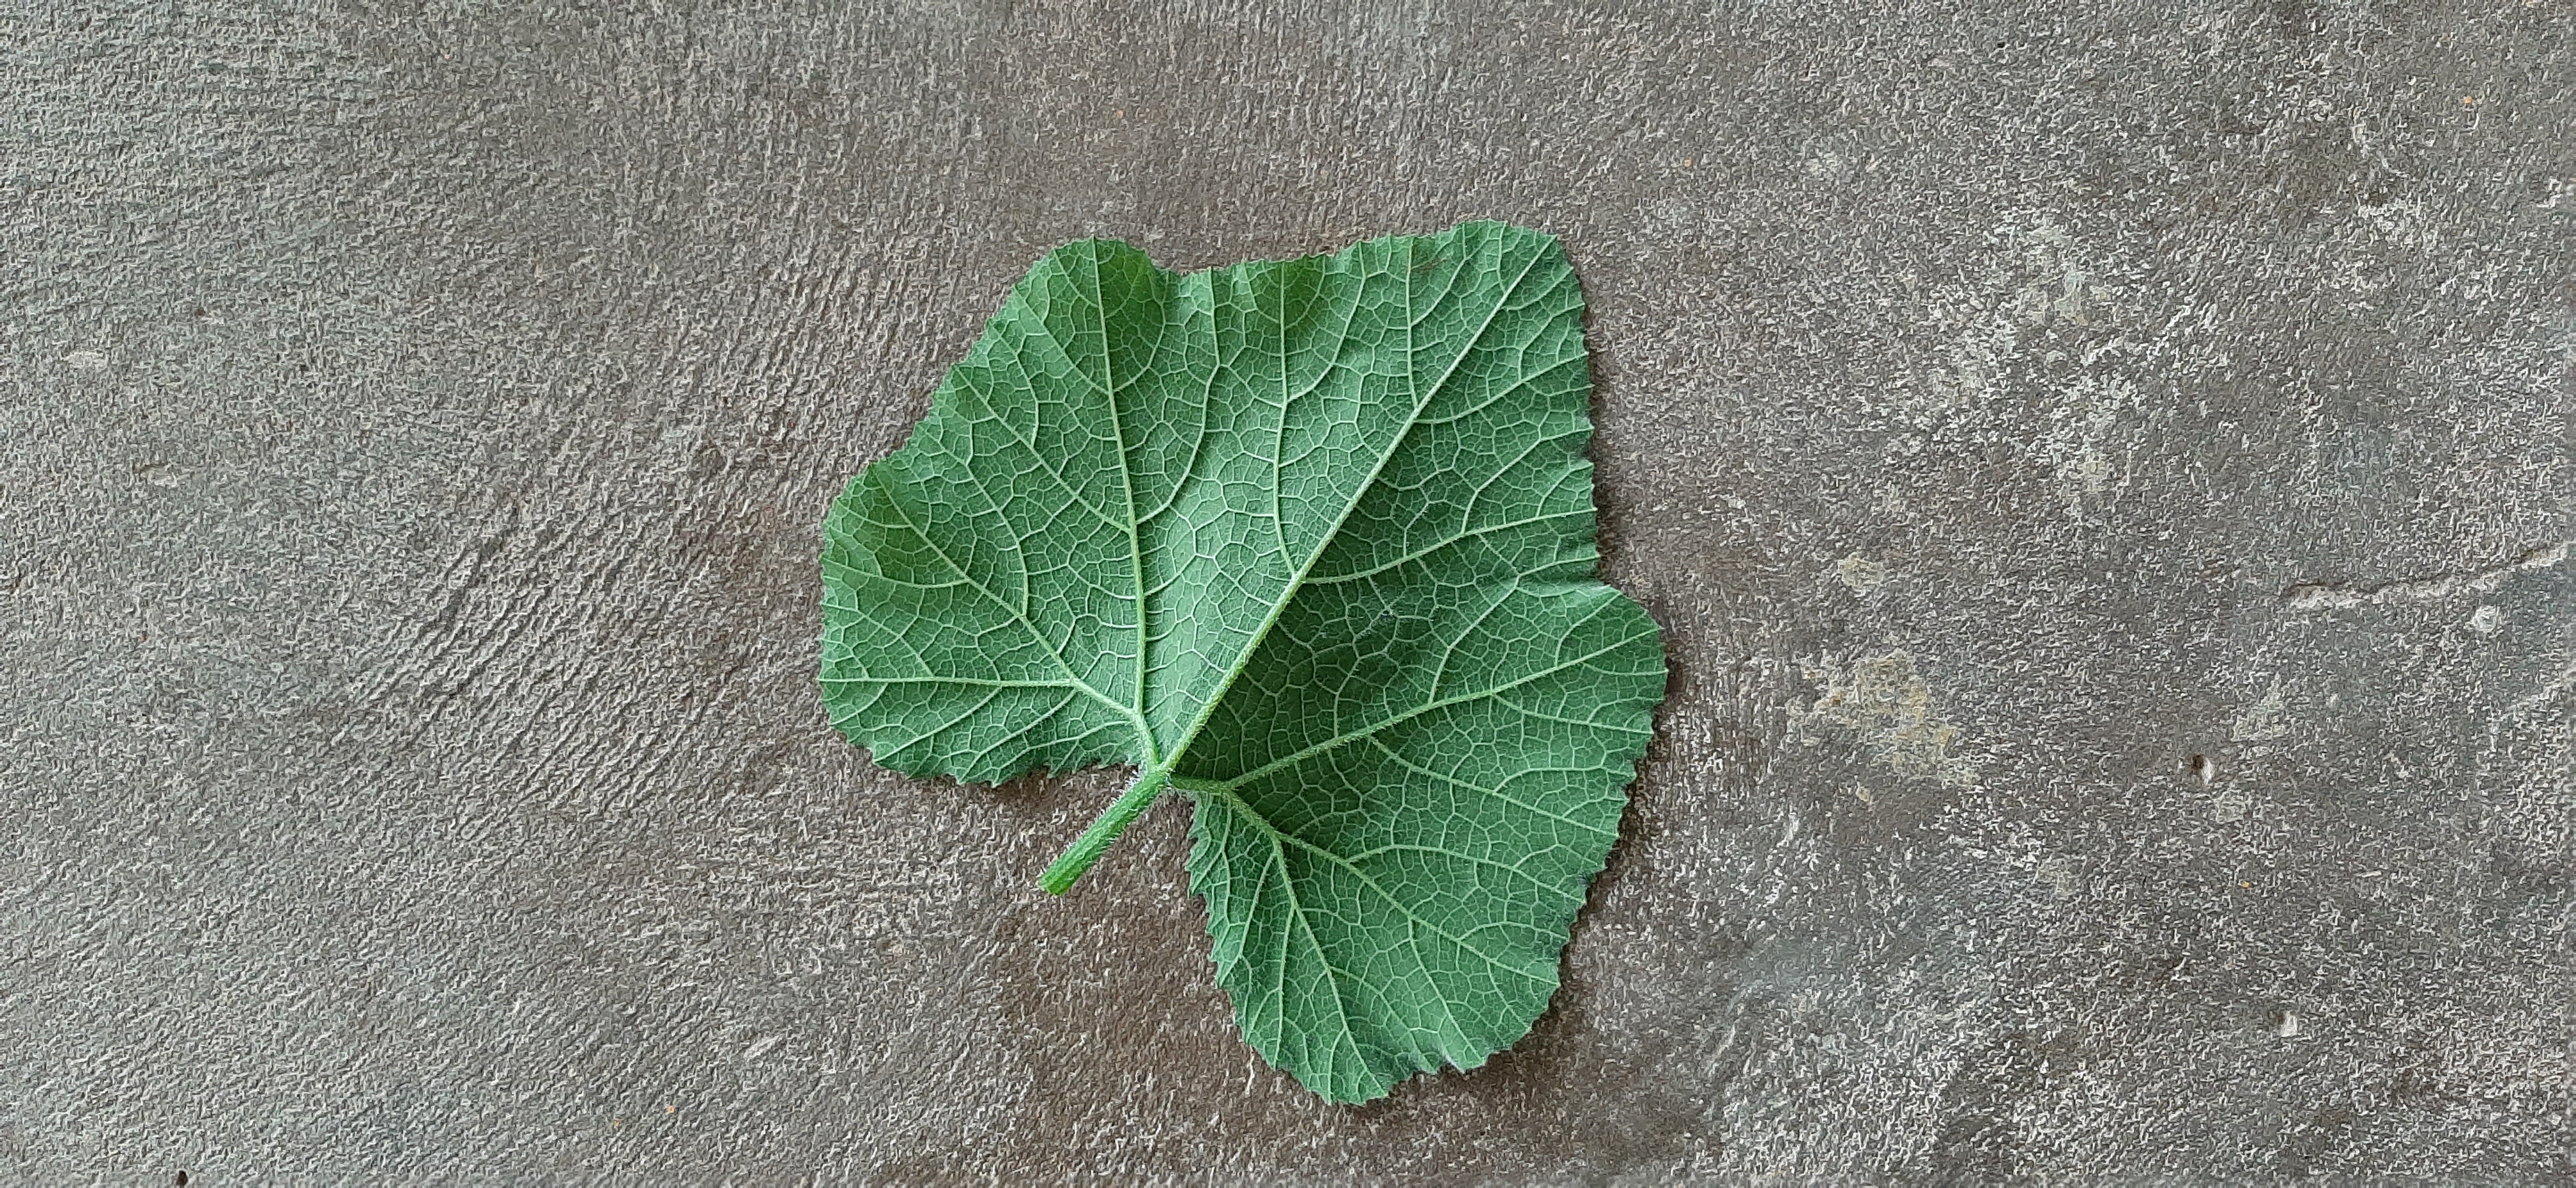
Plant: Pumpkin